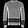
Label: Pullover